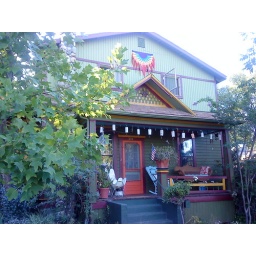
colorful house on the corner in my neighborhood